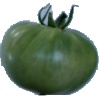
Label: Tomato not Ripened 1